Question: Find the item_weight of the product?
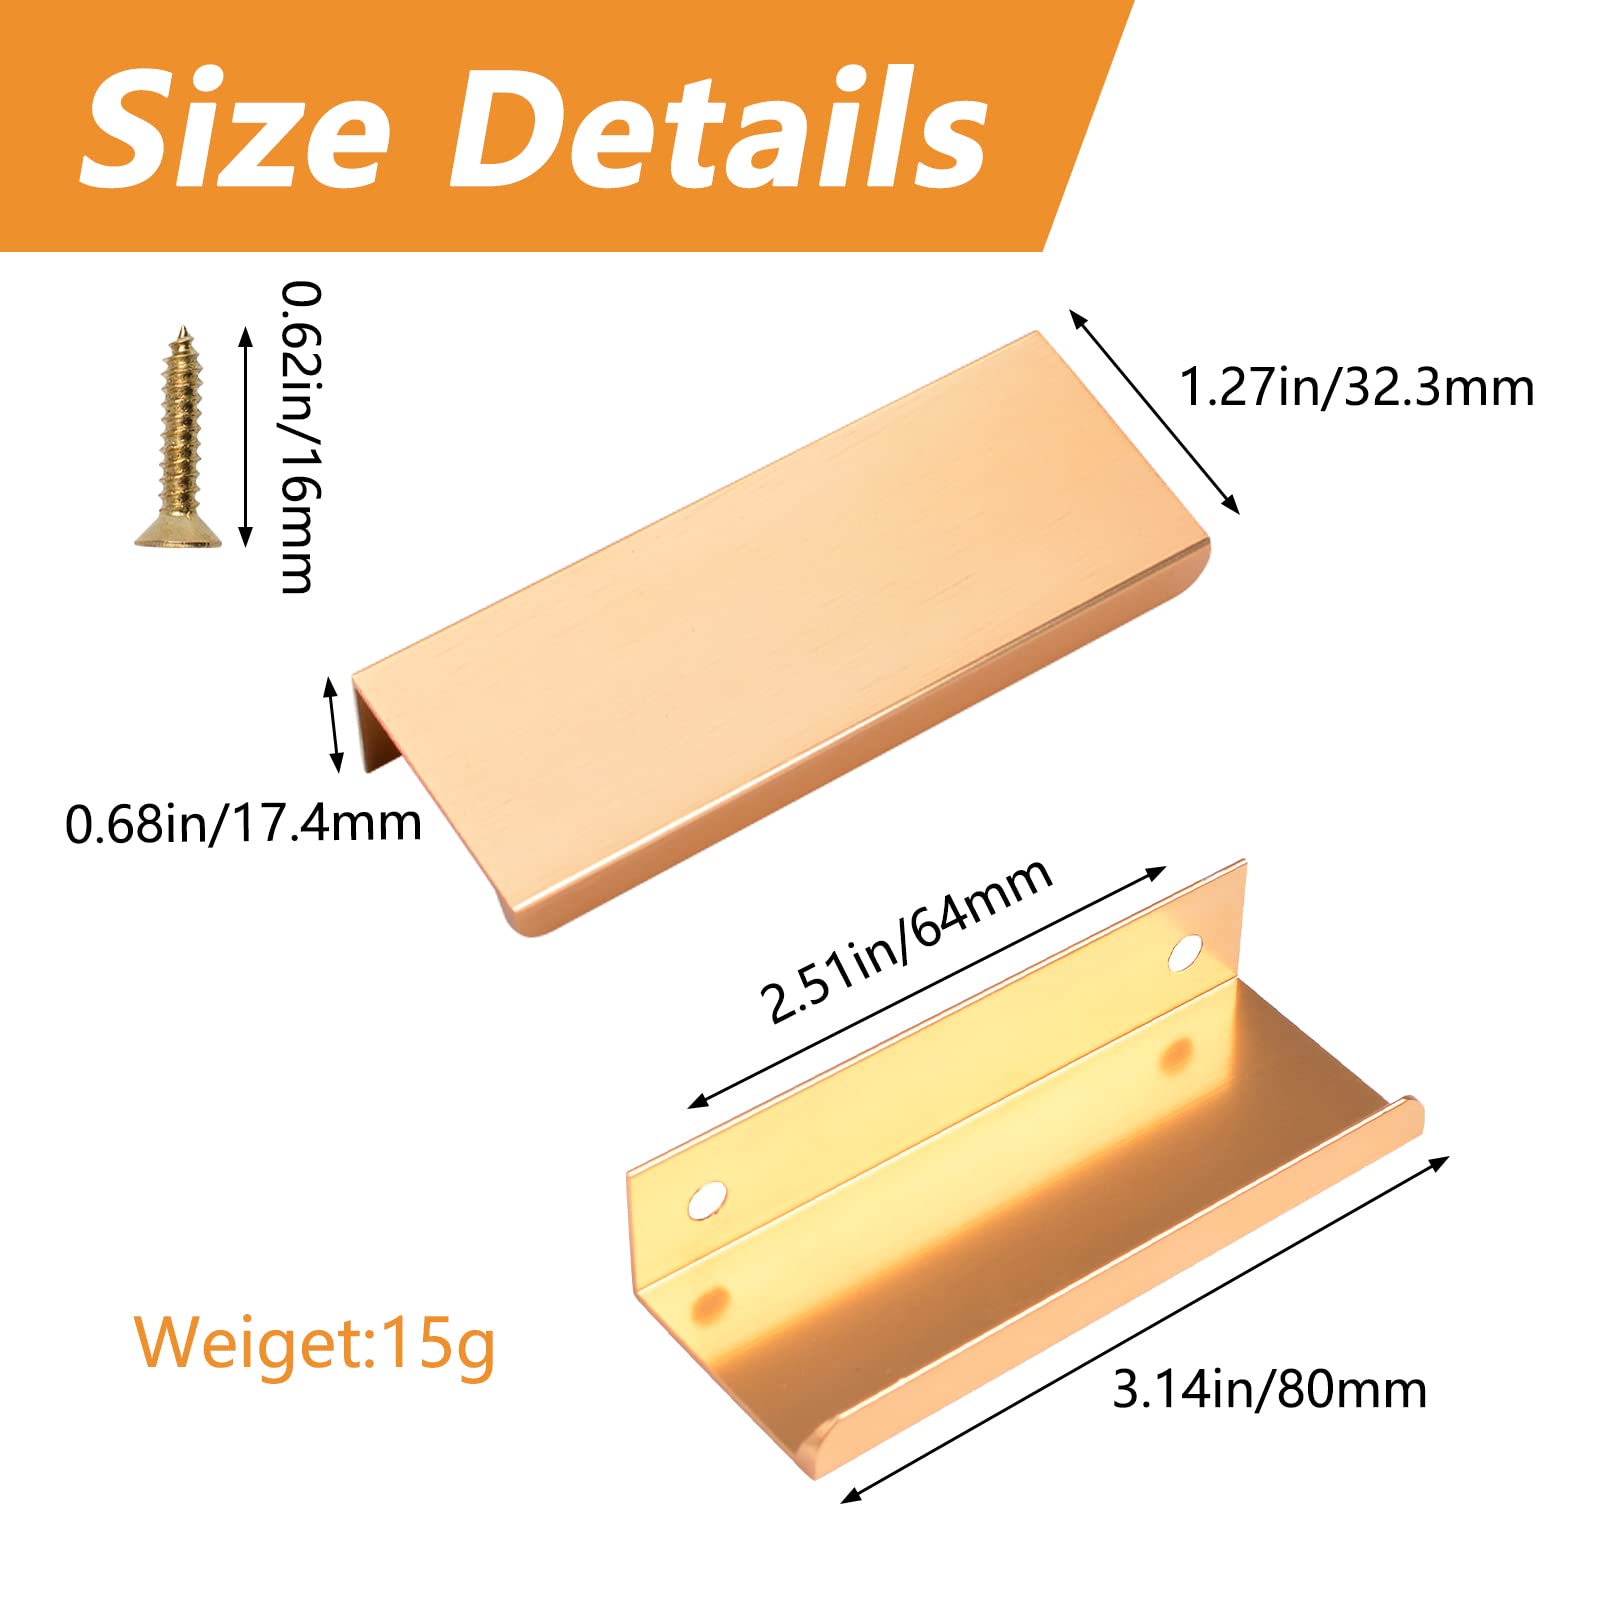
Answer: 15.0 gram